Archaeology of Wales

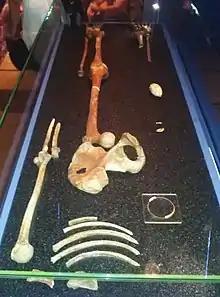
Palaeolithic human remains from the Red Lady of Paviland, excavated in South Wales. The image was taken when they were exhibited at the Natural History Museum in Summer 2014.

There are many institutions involved with archaeology in Wales. The dominant institutions form a 'tripod' for protecting, recording and understanding archaeology and cultural heritage: these are Cadw, the Royal Commission on the Ancient and Historical Monuments of Wales (RCAHMW), and the four Welsh Archaeological Trusts.